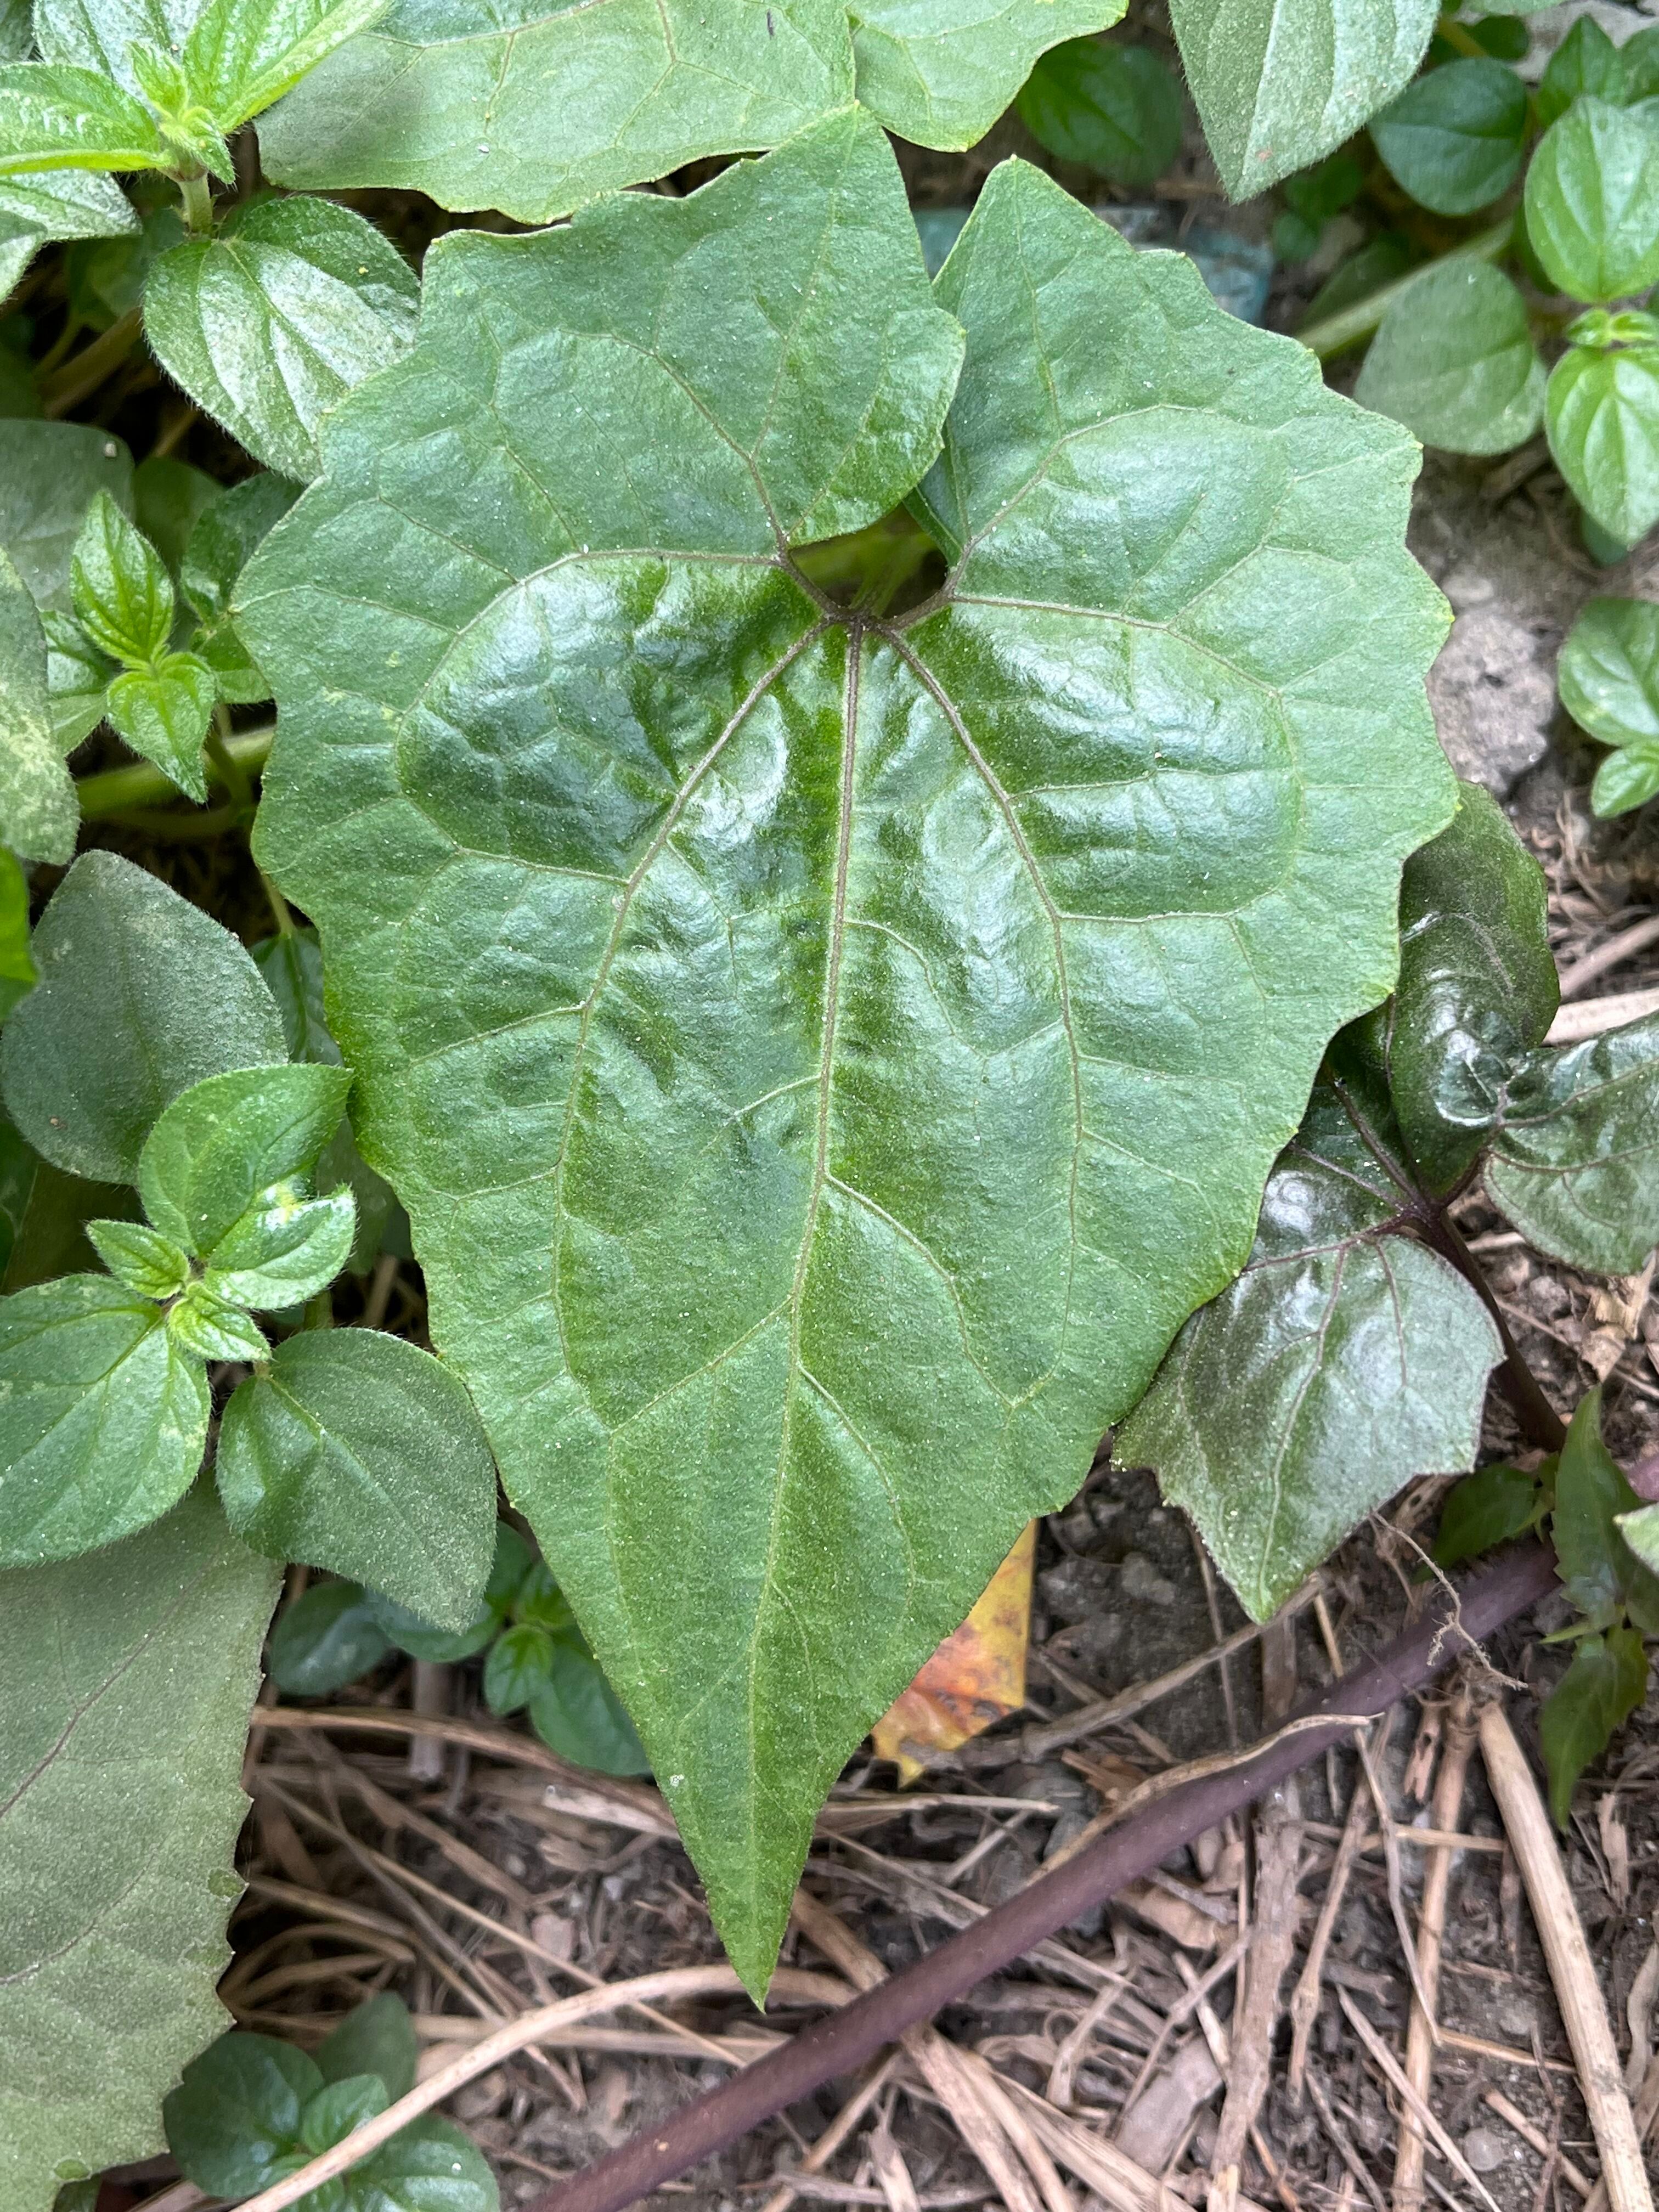
Plant species: mikania-micrantha